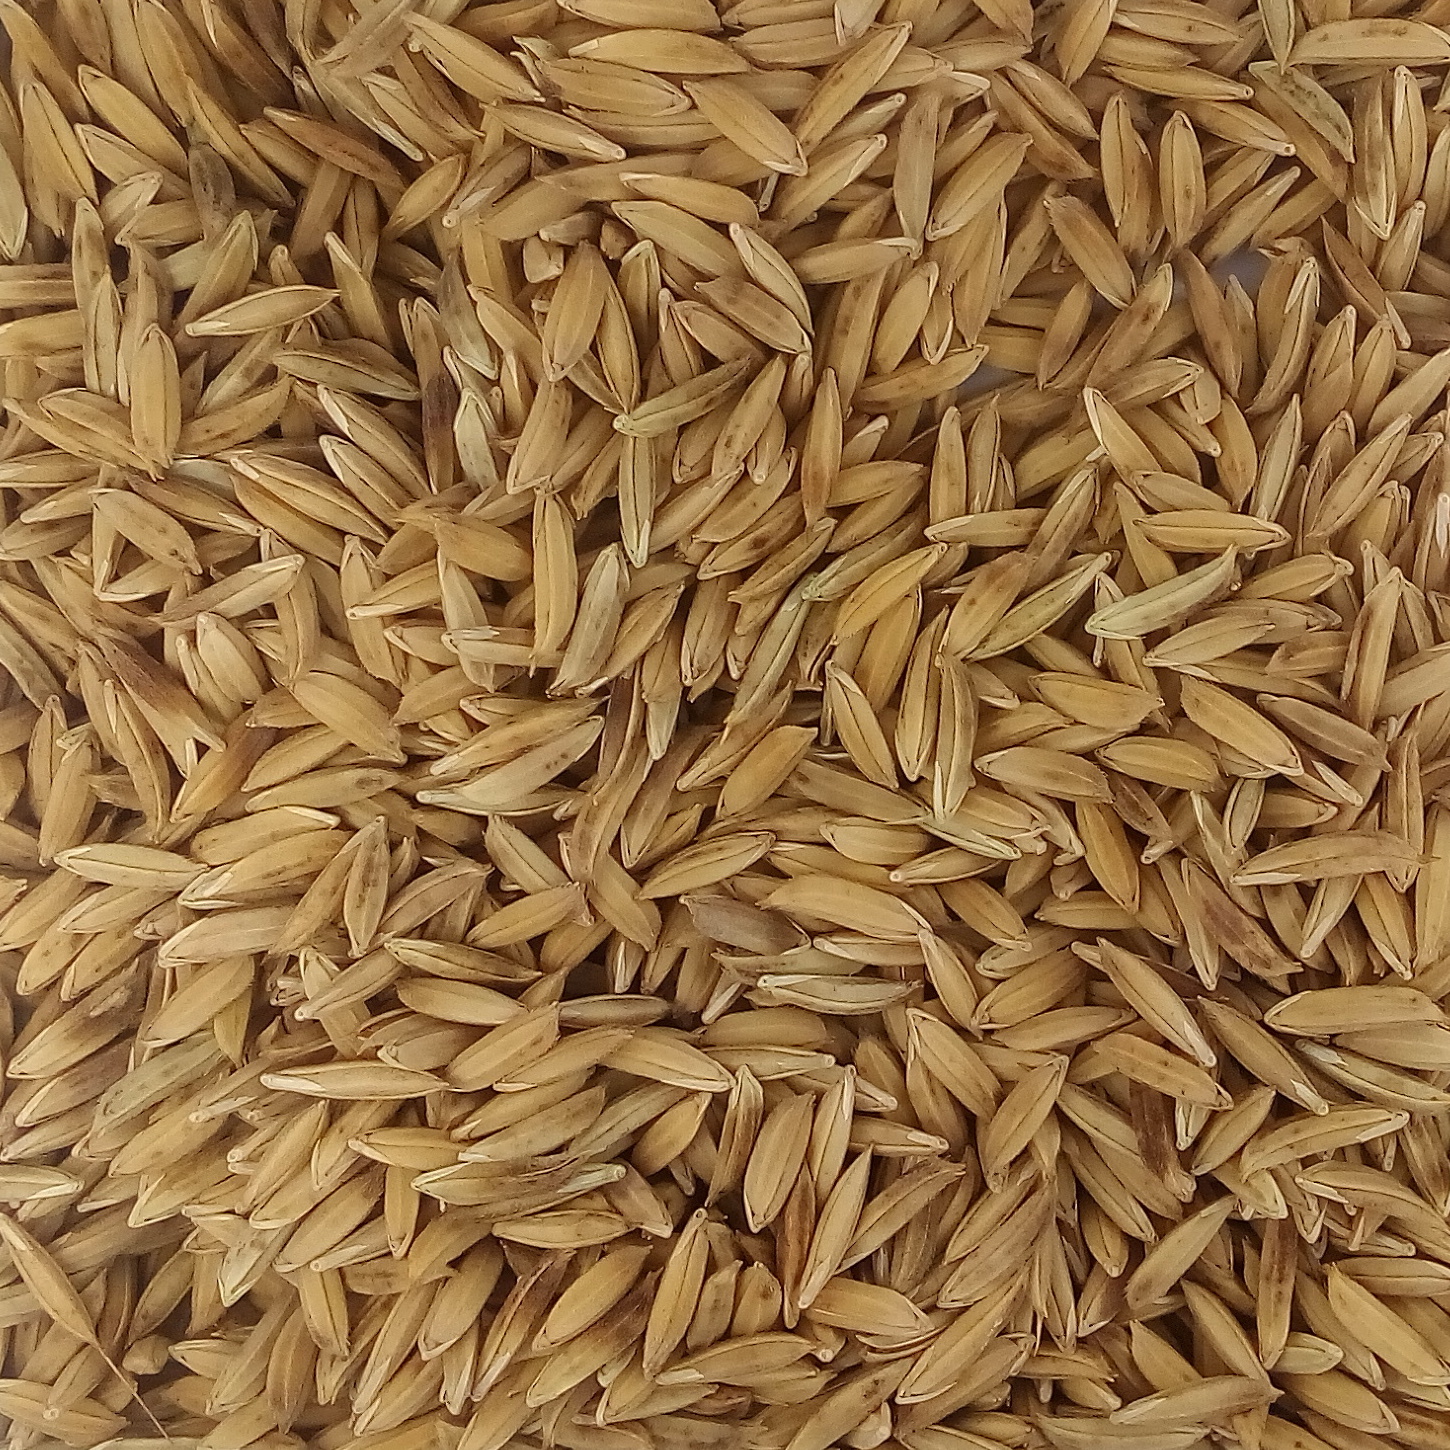
Rice seed variety: BAS_370